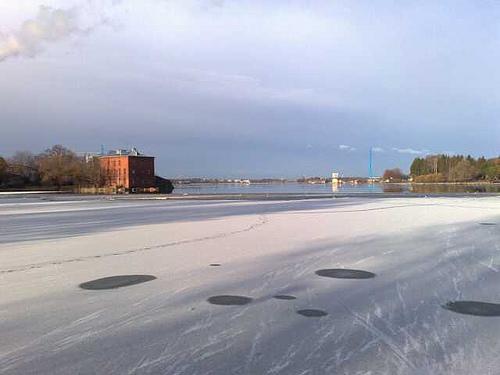
Weather: snow or frosty